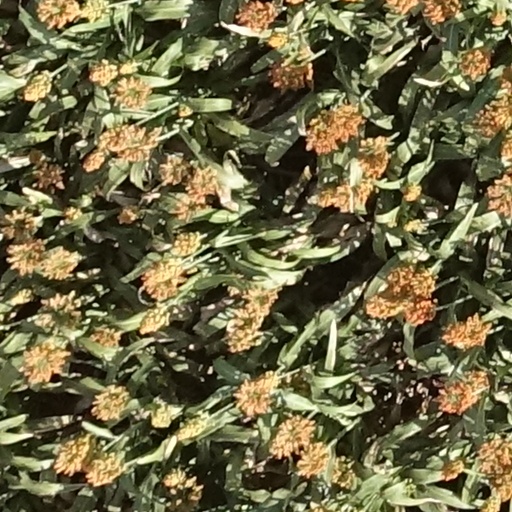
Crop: sorghum